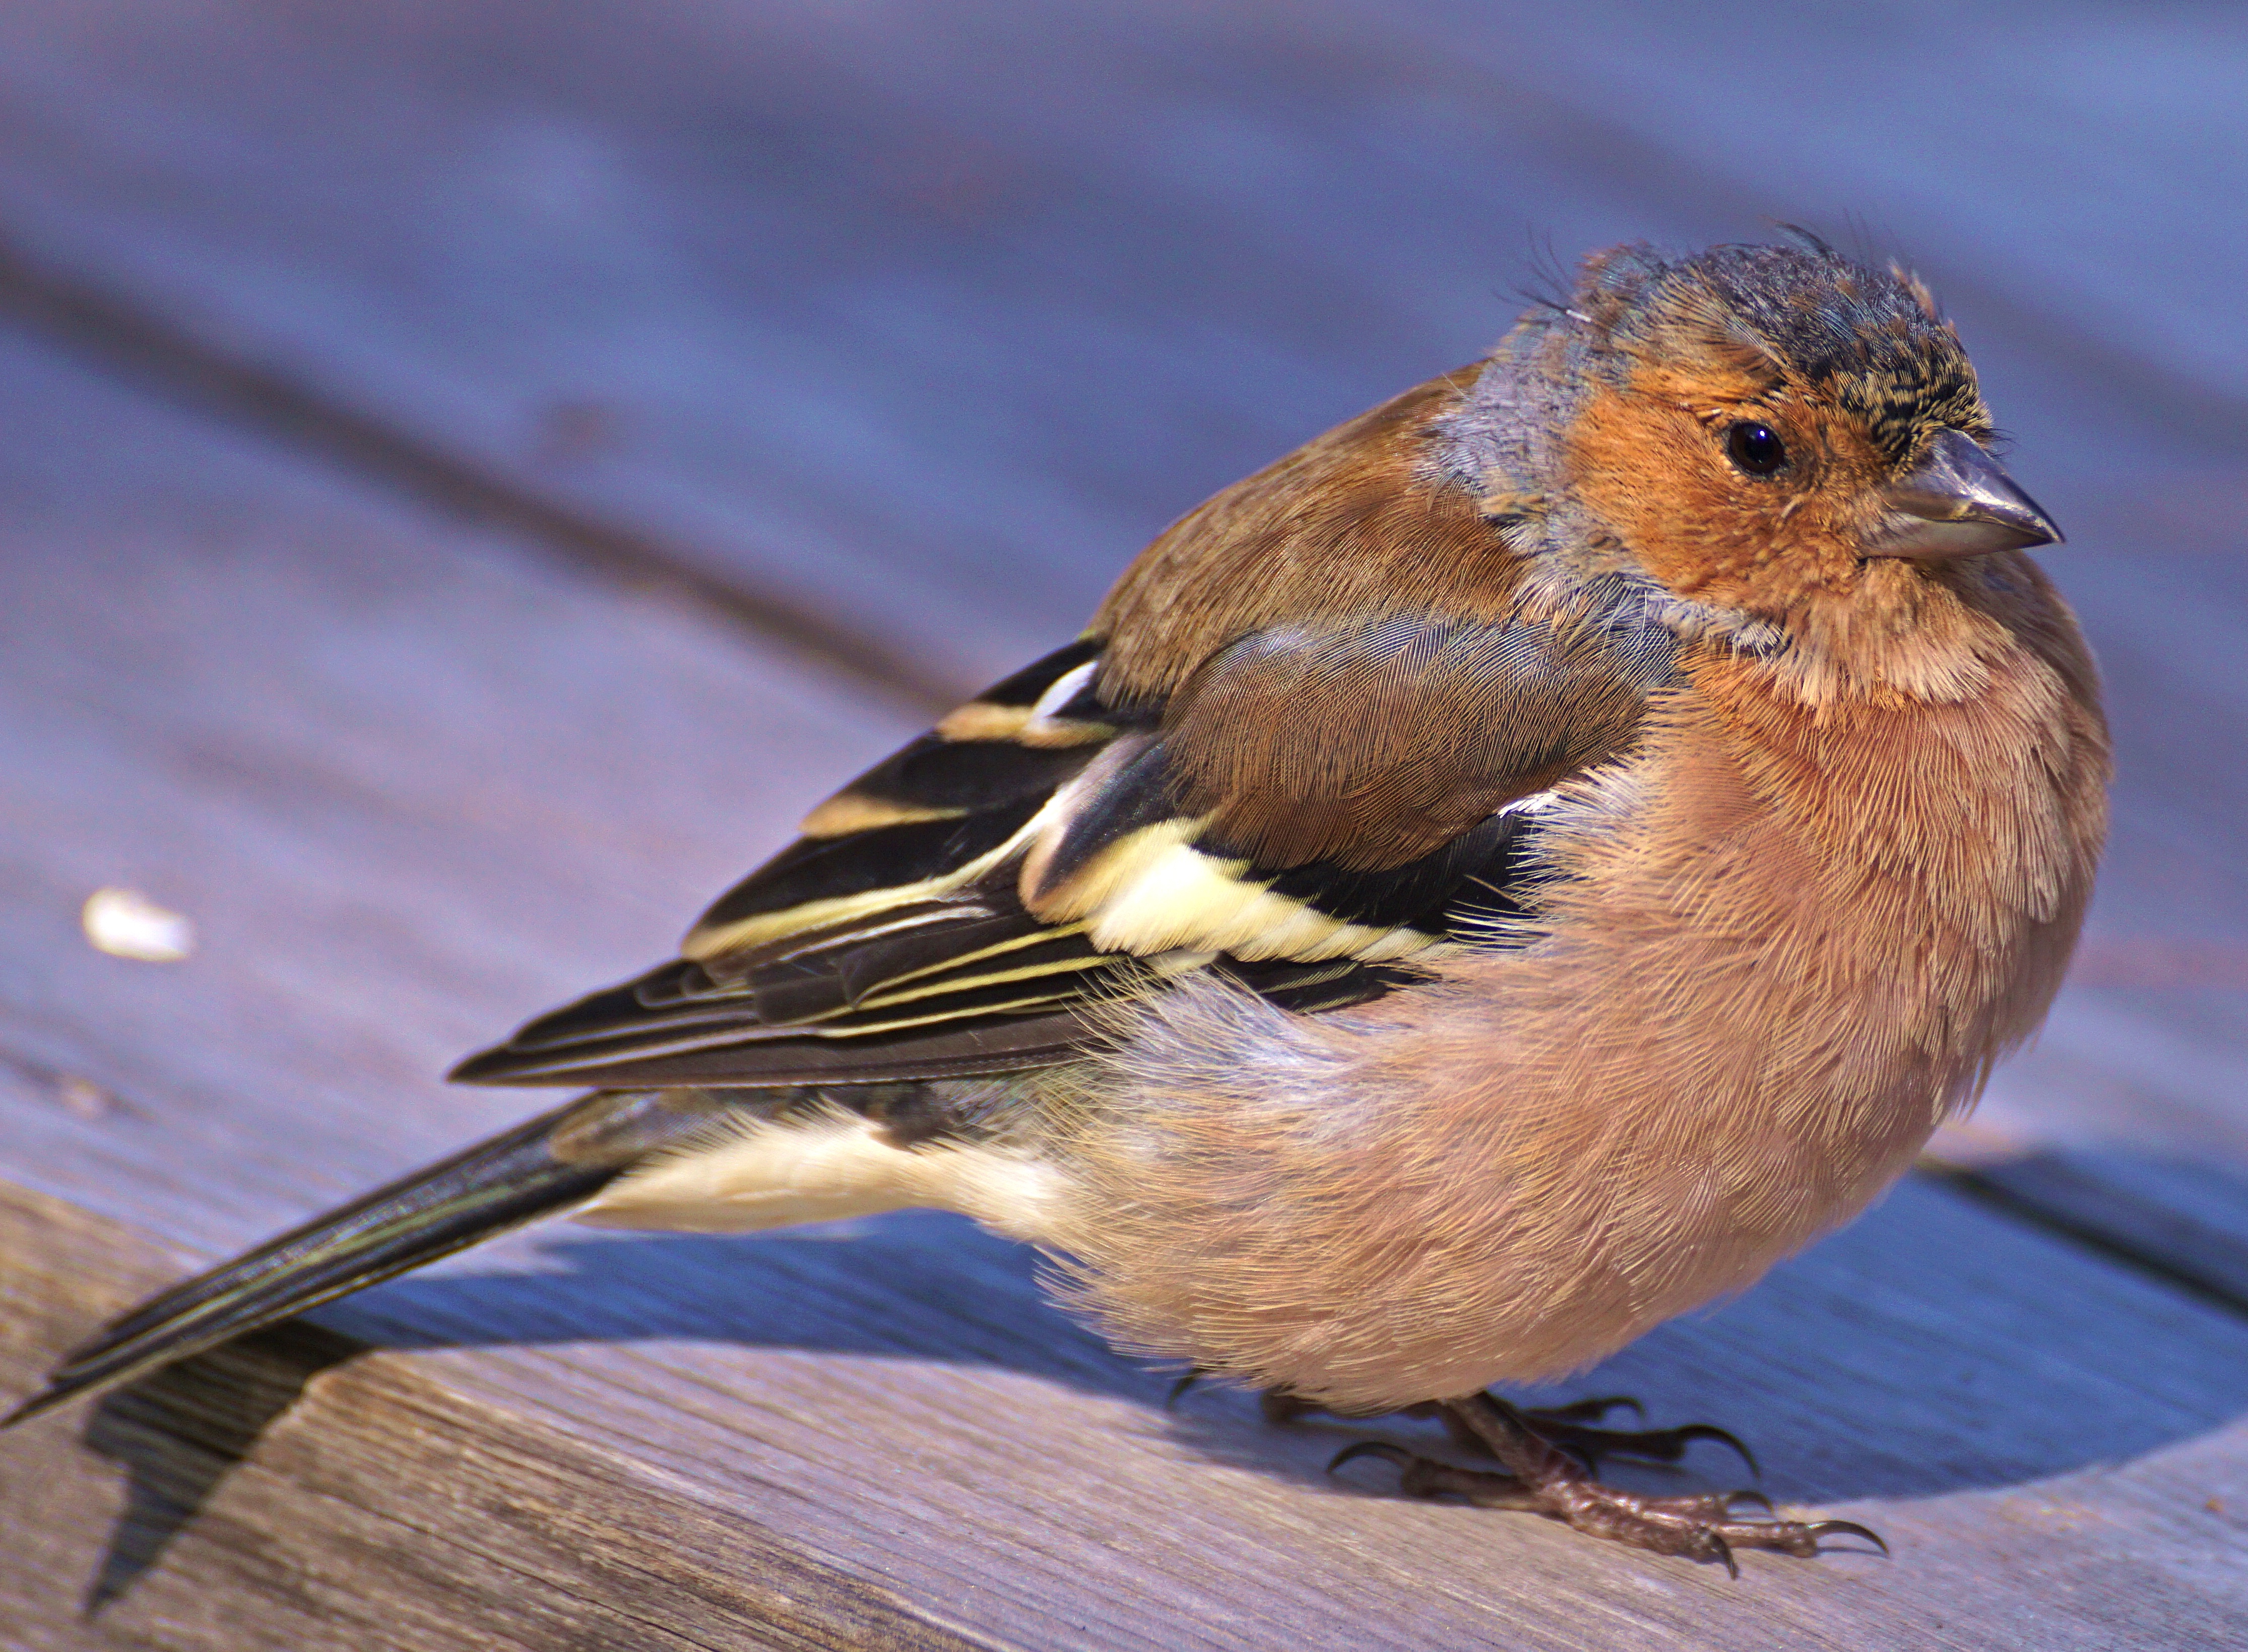
nature, bird, animal, fly, wildlife, beak, close, robin, feather, fauna, plumage, songbird, birds, vertebrate, beautiful, sparrow, bill, finch, curious, foraging, brambling, chaffinch, fink, house sparrow, old world flycatcher, perching bird, emberizidae, ortolan bunting, european robin